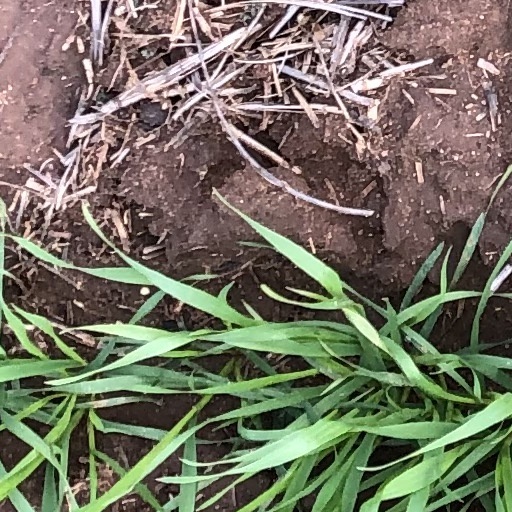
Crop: wheat